Roy Howat

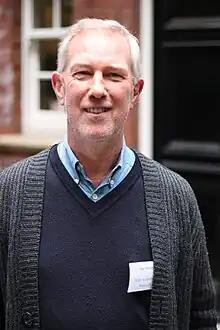
Roy Howat outside Gresham College

Roy Howat (born 1951) is a Scottish pianist and musicologist, who specializes in French music. Howat has been Keyboard Research Fellow at the Royal Academy of Music in London since 2003, and Research Fellow at the Royal Conservatoire of Scotland since 2013.